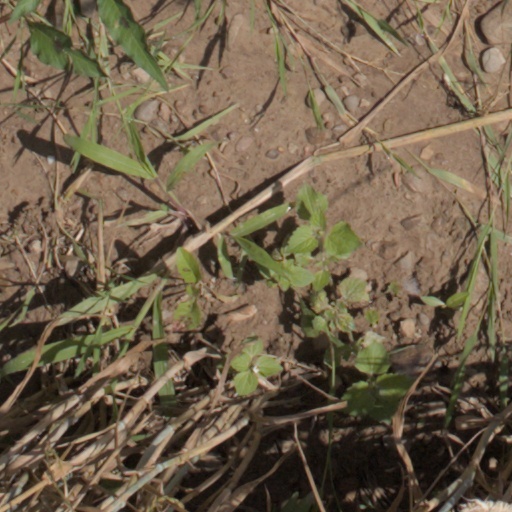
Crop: wheat